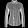
Label: Shirt